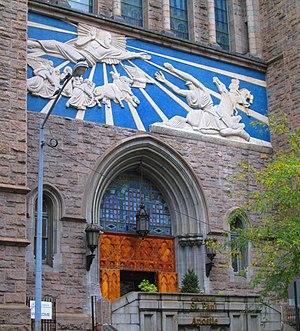
L'église Saint-Paul-Apôtre est une église catholique sise à New York au 8-10 Columbus Avenue à l'angle de la West 60th Street, dans le Upper West Side de Manhattan. C'est l'église-mère de la congrégation des Pères paulistes, congrégation fondée à New York en 1858. Elle est dédiée à l'Apôtre Paul.